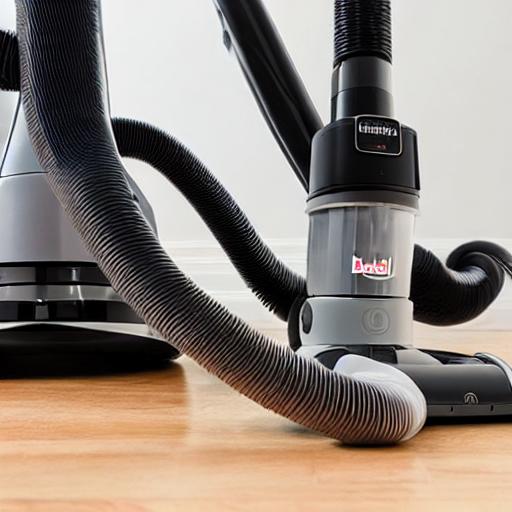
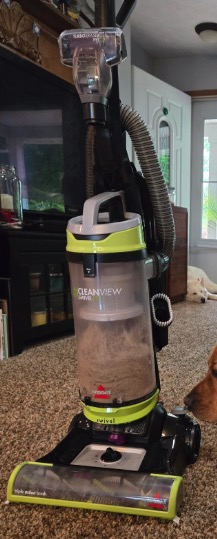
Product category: items_vacuum
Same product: no